List of Modern Family characters

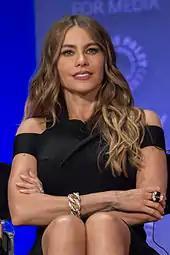
Sofía Vergara portrayed Gloria Delgado-Pritchett, wife of her second husband Jay, mother of two, and stepmother of two.

Gloria often supports Manny when Jay tries to tell him to be less sensitive or hide his cultural background. However, she does occasionally display some odd parenting techniques. For example, when Manny was first born, she had wanted a daughter, and therefore for the first year of his life, she dressed him like one and told all her friends he was a girl. She later told Manny (after he found the pictures of himself like this) that the child in question was his "twin sister who died at the age of one." In the sixth episode of Season One, she chastises Jay for forcing Manny to remove his poncho for school. When they get to the school to return the poncho and realize that Manny has a plan to play folk music to his classmates with his pan flute (which was inside the poncho), Gloria tells Jay to break the flute, saying in her interview that "the poncho by itself is fine. The poncho, plus the flute, plus the stupid dance? My son will die a virgin."